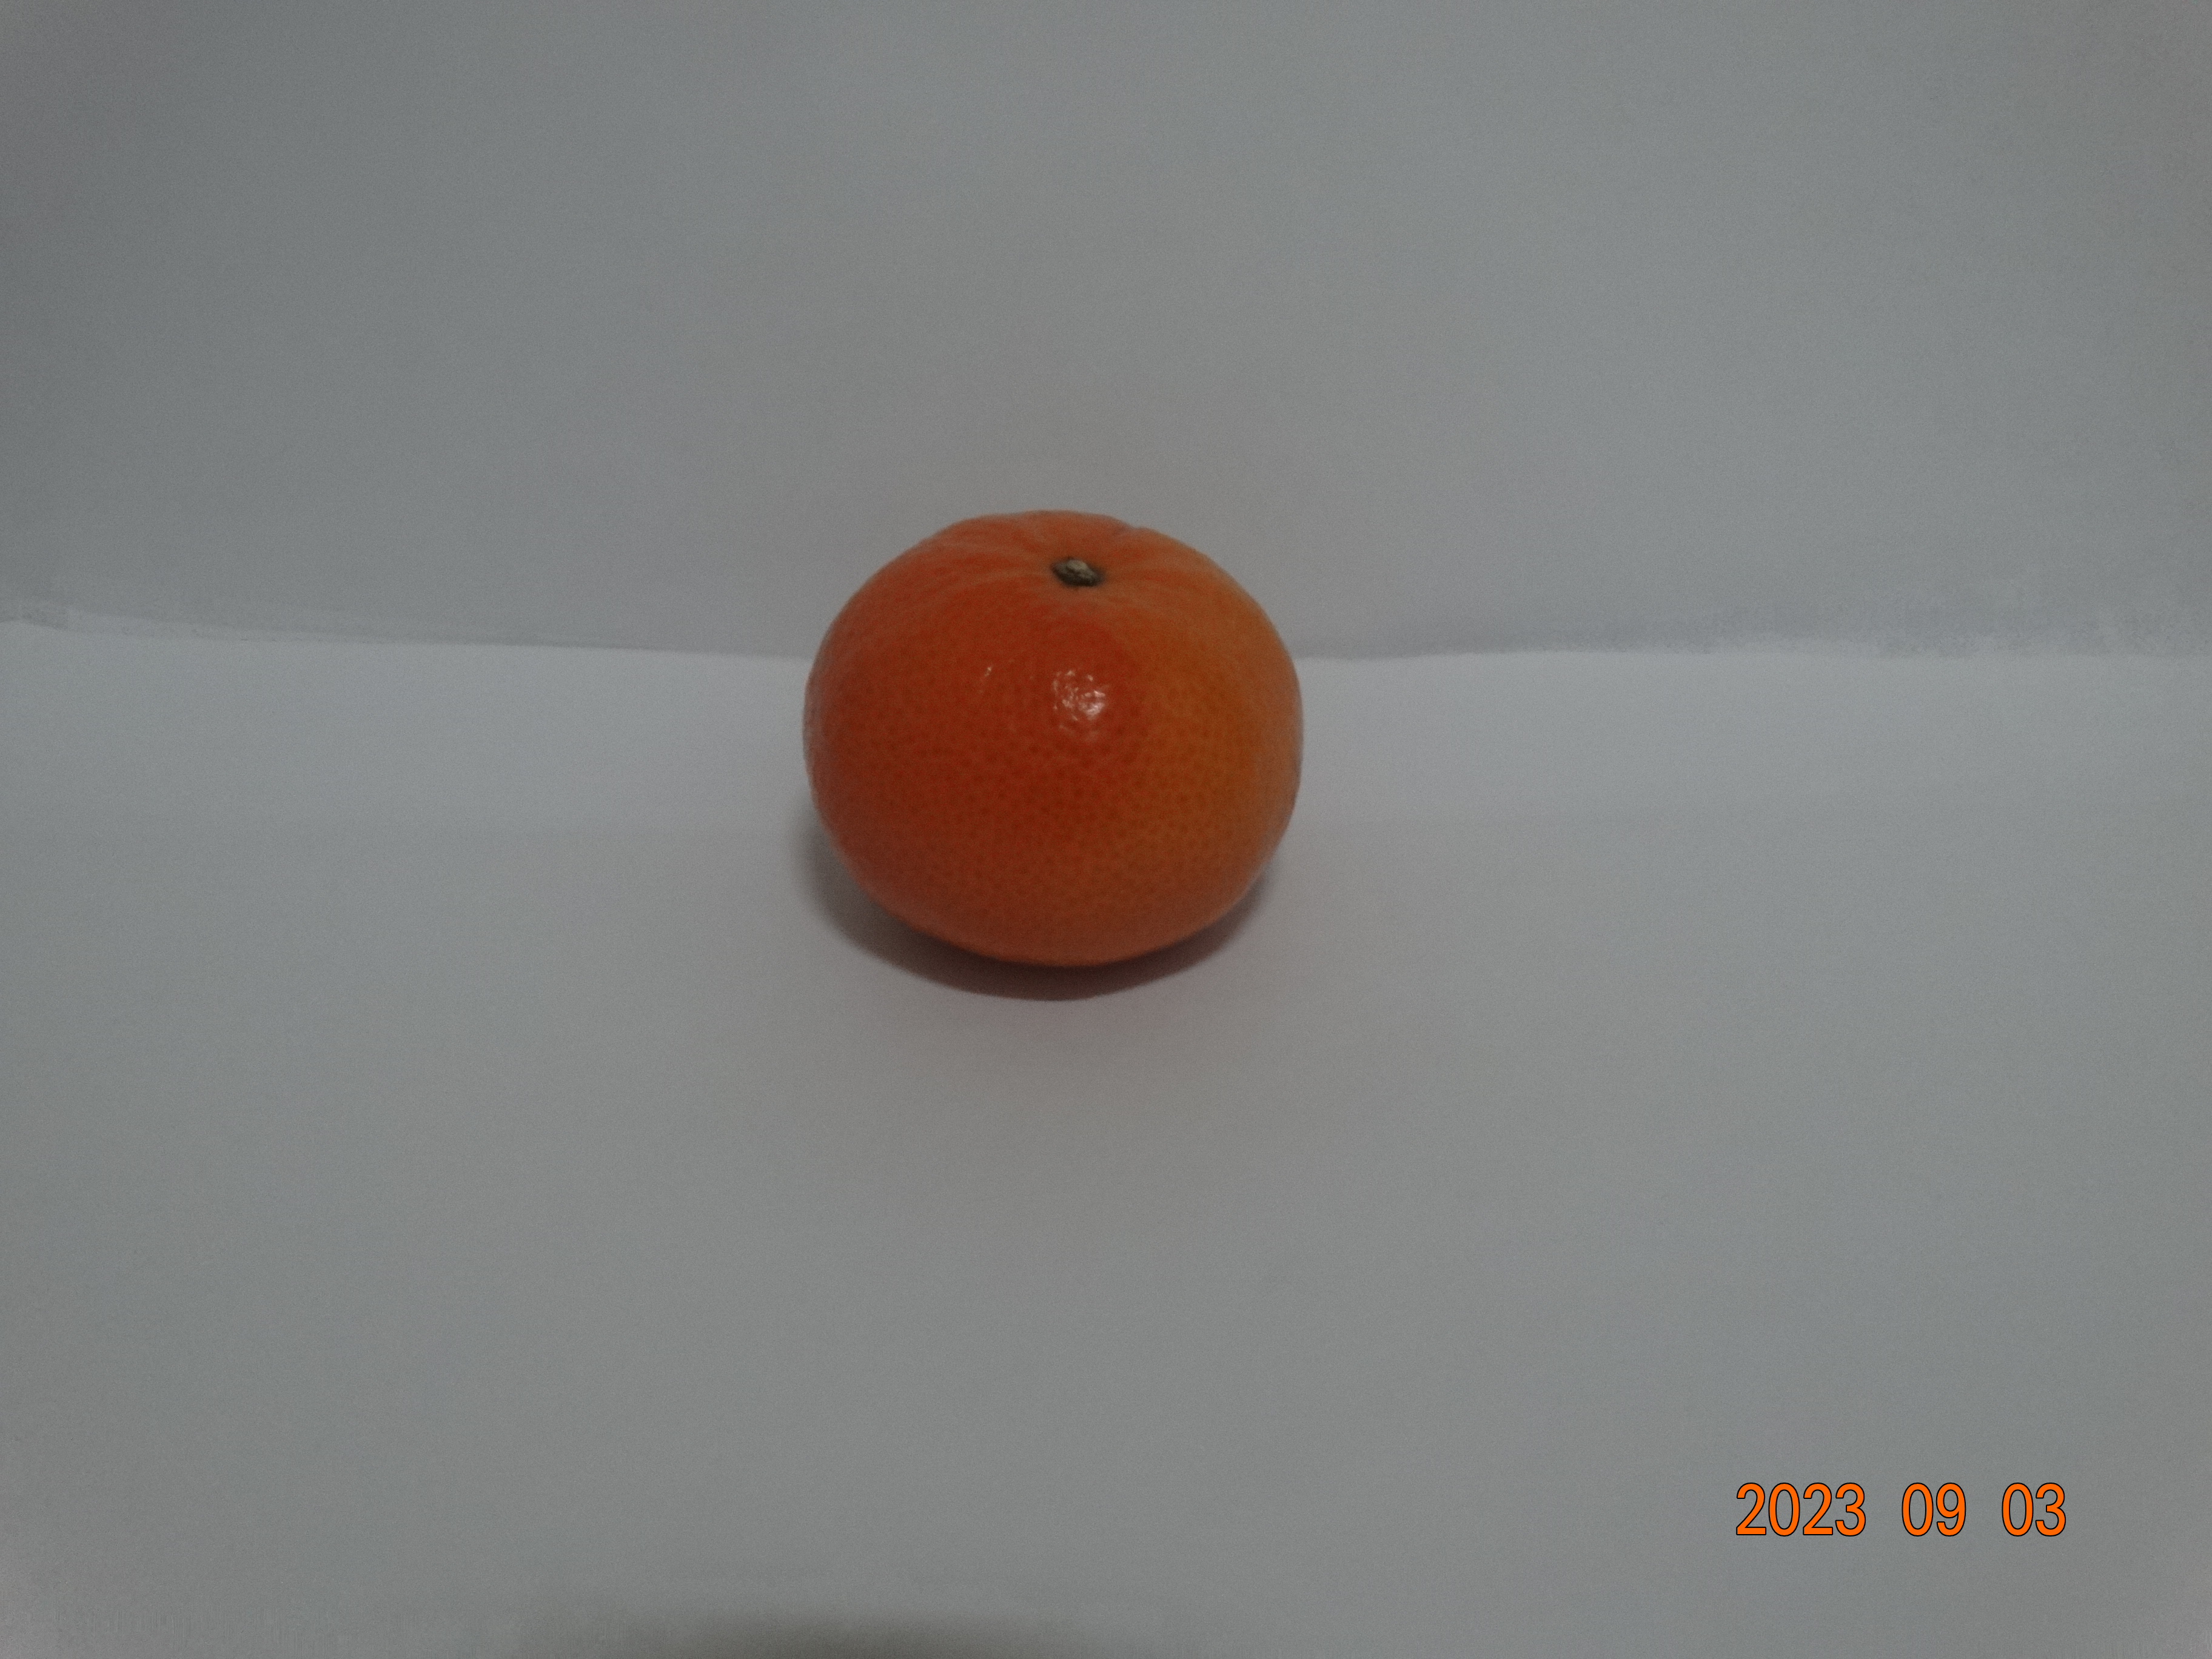
Citrus fruit variety: tangerine